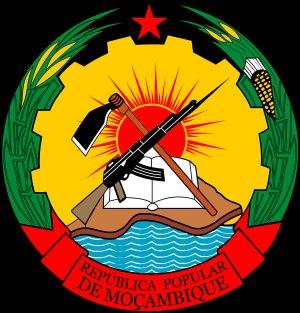
Le communisme est initialement un ensemble de doctrines politiques, issues du socialisme et, pour la plupart, du marxisme, s'opposant au capitalisme et visant à l'instauration d'une société sans classes sociales, sans salariat et une mise en place d'une totale socialisation économique et démocratique des moyens de production.